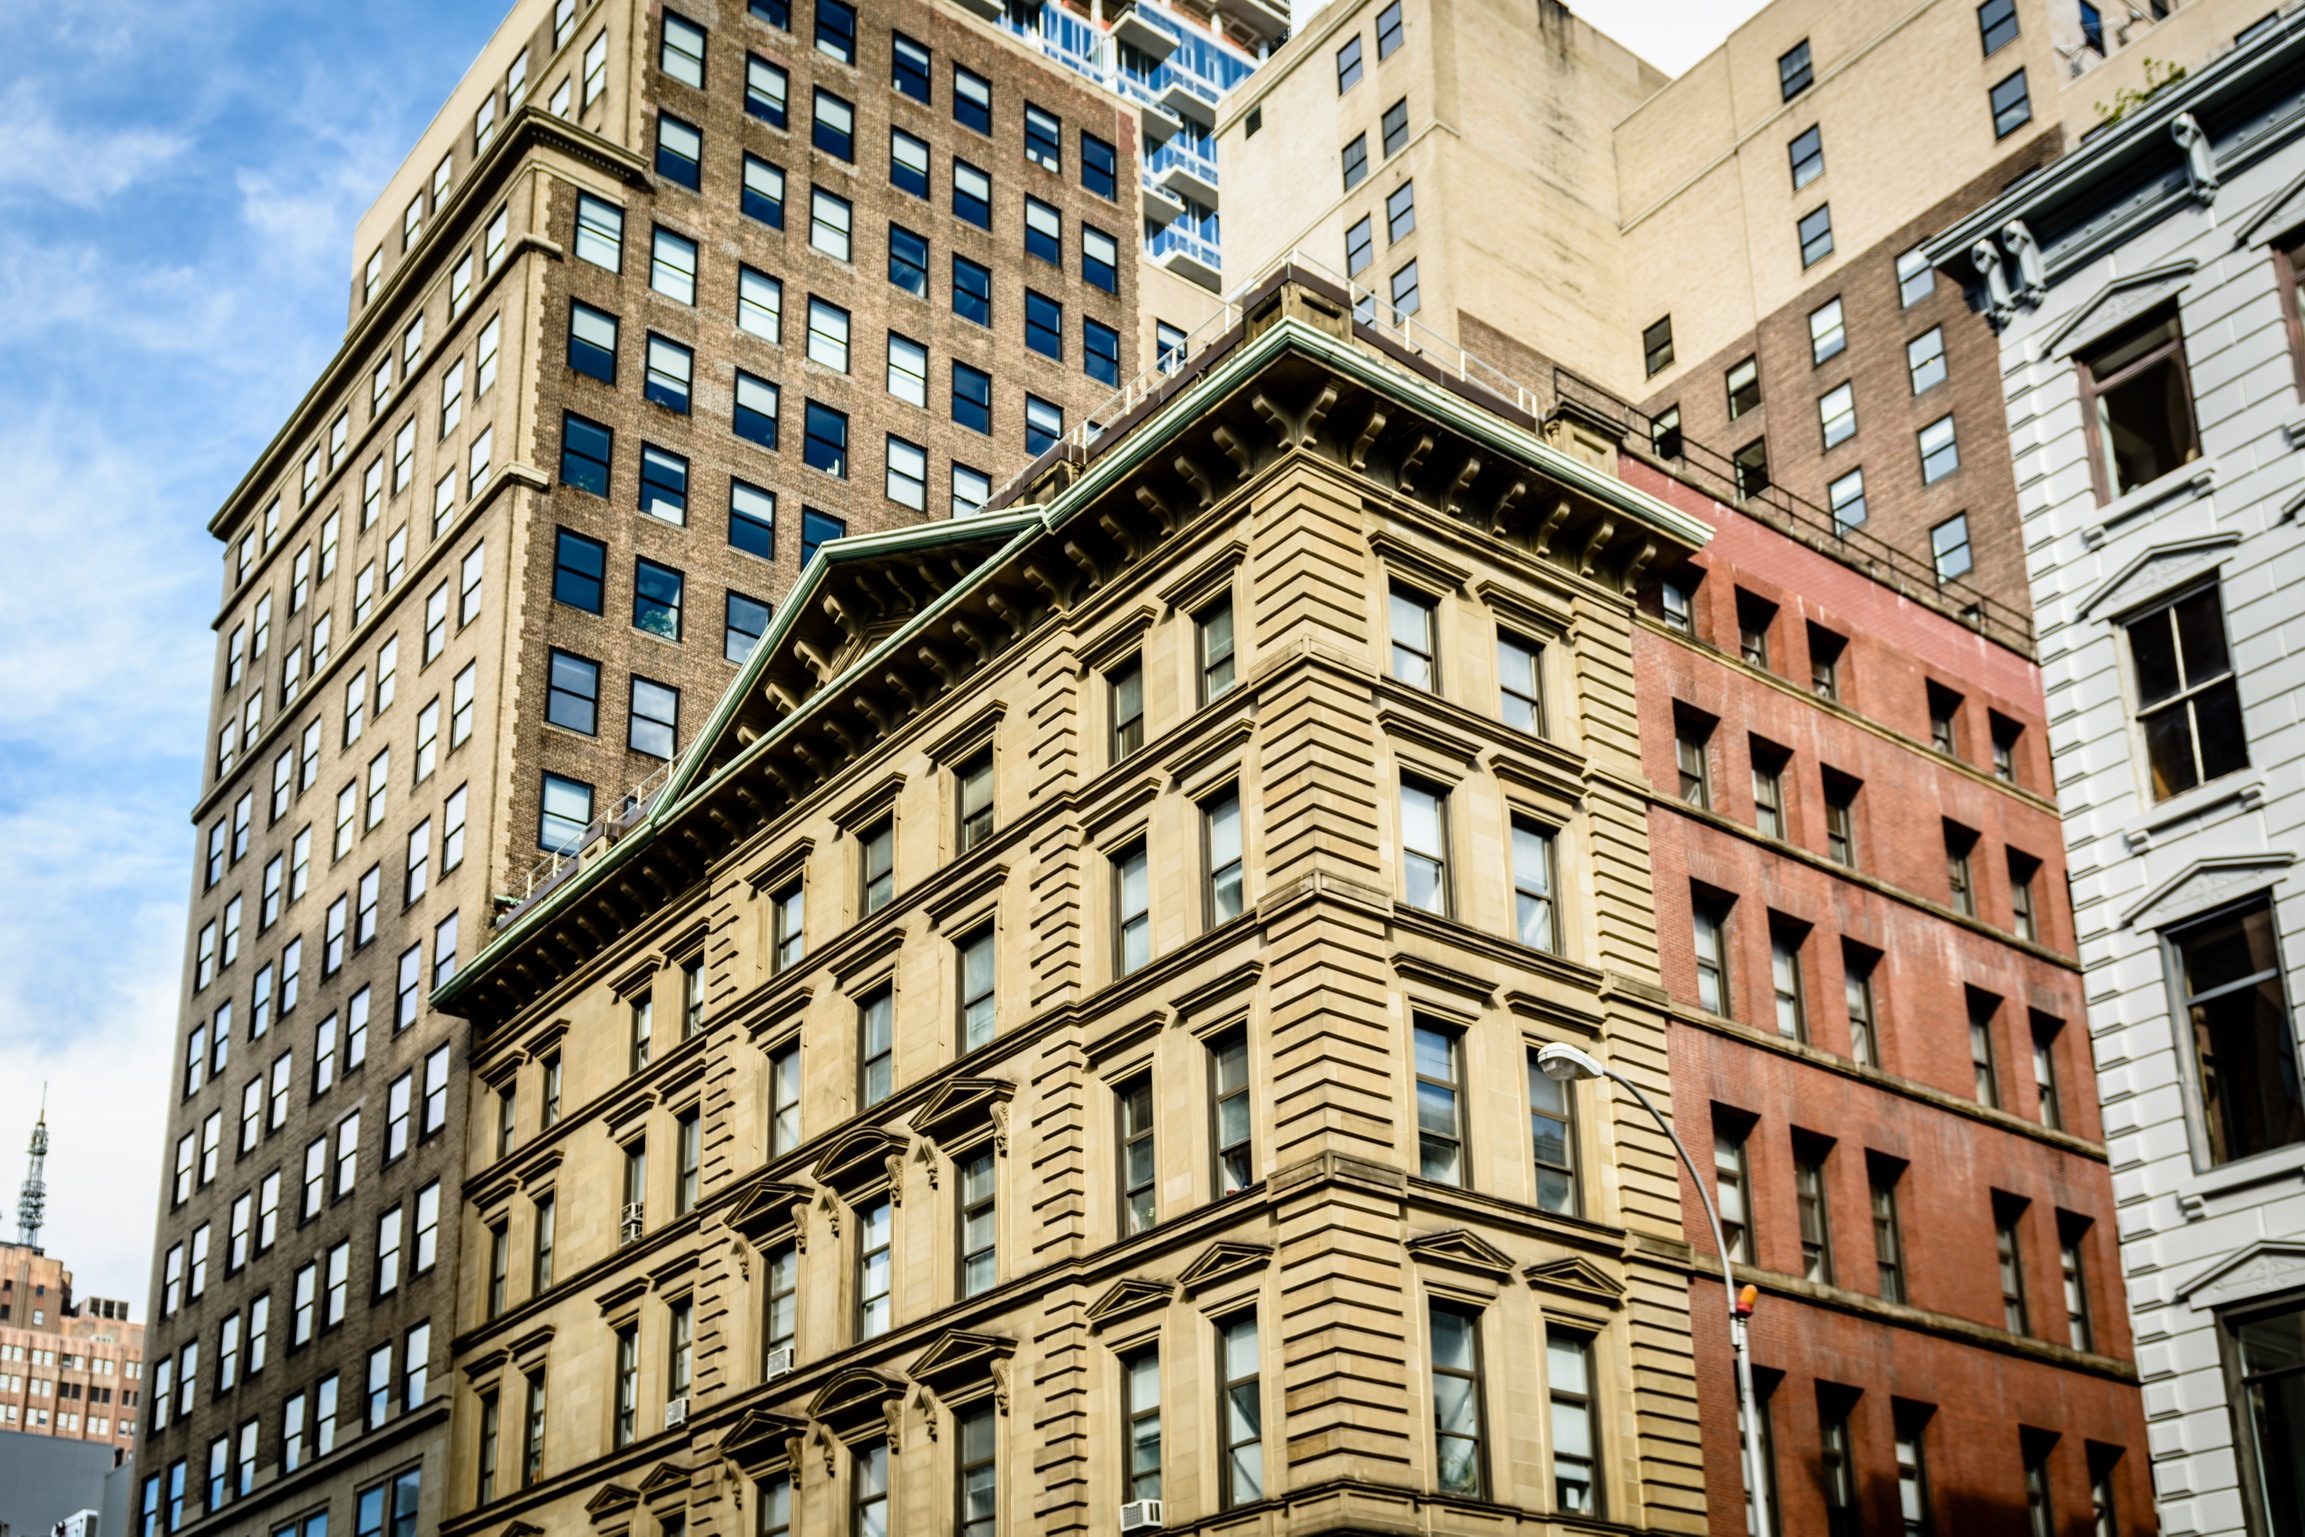
architecture, road, street, building, city, skyscraper, cityscape, downtown, plaza, landmark, facade, apartment, tower block, metropolis, condominium, neighbourhood, urban area, residential area, human settlement